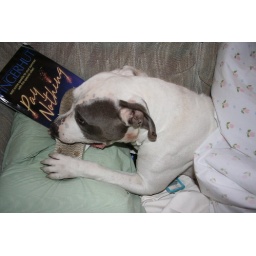
Well this is my dog .He is eating one of my shoes and in my sofa with my cover lol.